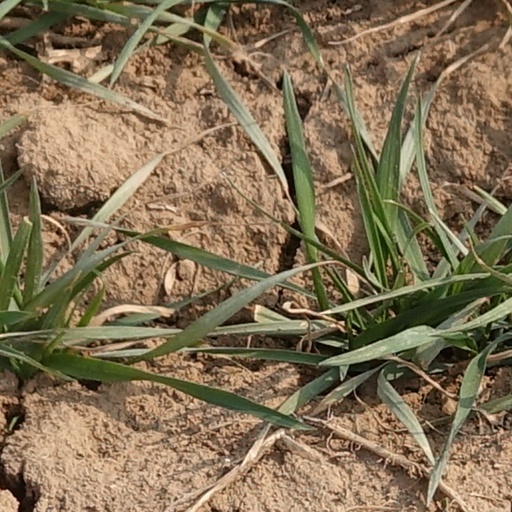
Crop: wheat